Zbigniew Religa

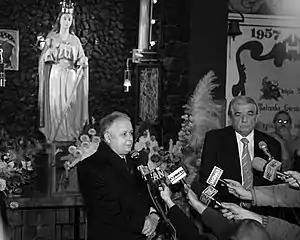
Lech Kaczyński and Zbigniew Religa at the Halemba coal mine in Ruda Śląska (22 November 2006).

Parallel to his work as a doctor, Religa pursued a career in politics. In 1993, he became a member of the Polish senate and was re-elected in 2001. As the centre and right wing of the Polish political landscape has been in constant flux ever since democracy was reinstated, Religa was a member of several parties and organizations. In 1993, he co-founded the Nonpartisan Bloc for Support of Reforms (BBWR) which gathered behind president Lech Wałęsa and was its leader in 1994. In 1995, Religa became the chairman of the short-lived party "The Republicans" ("Republikanie") founded by renegade BBWR members who refused to back Wałęsa in the presidential elections of 1995. However, Religa refused to run for president himself, and the Republicans eventually disintegrated when they failed to enter the Sejm in 1997. Spanning the centre and centre-right of Polish politics, Religa was well placed to play a significant role in the newly created Conservative People's Party (SKL), which became part of the Solidarity Electoral Action (AWS) in 1997. In 2004, Religa was involved in founding the new Centrum Party and was elected to the position of honorary chairman.